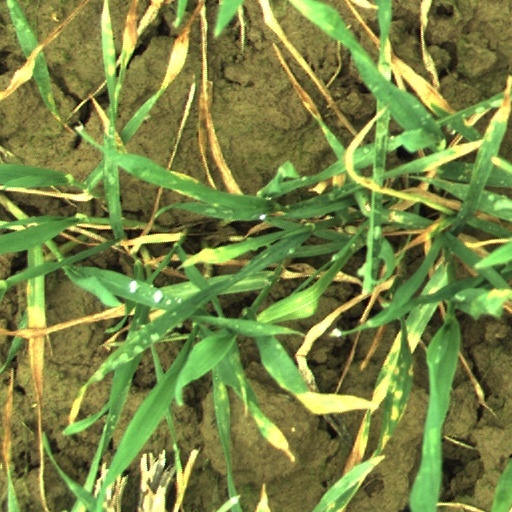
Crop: wheat